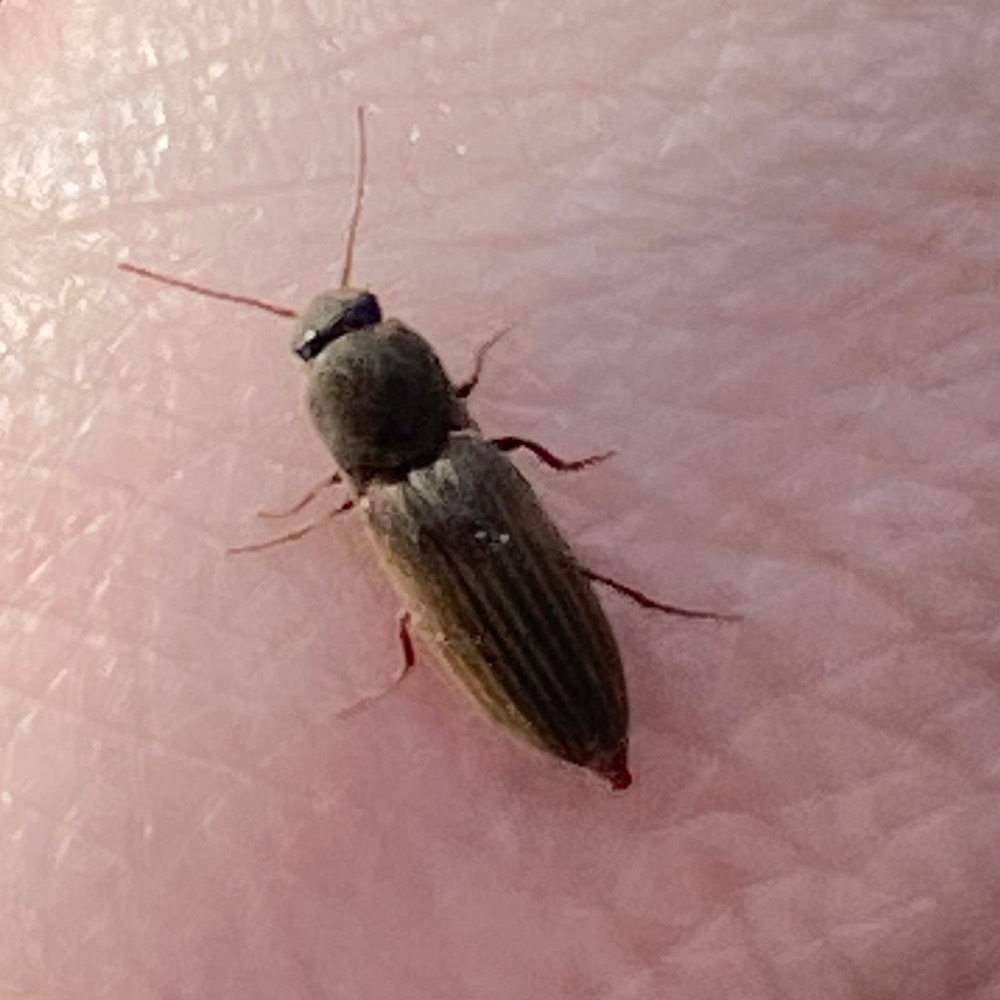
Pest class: clickbeetles_wireworms